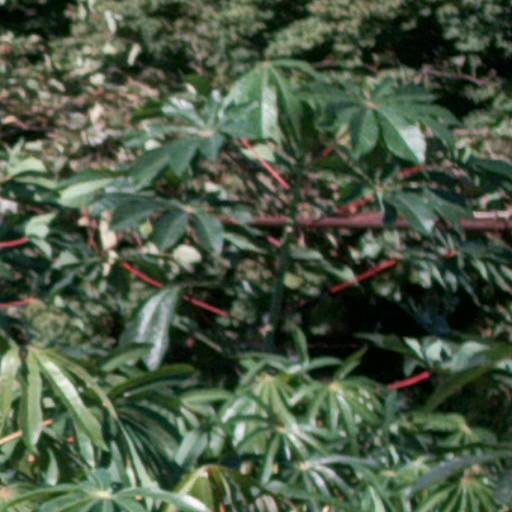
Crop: cassava